Gbenga Daniel

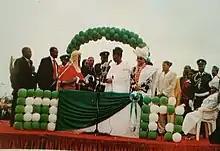
Gbenga Daniel taking the oath of office as the Governor of Ogun state in 2003.

Gbenga Daniel's campaign for the seat of the governor was described by political analysts as "electric" considering the fact that as a businessman, he defeated a sitting governor. His campaign was a revolution in the state in 2003 as he visited all the 236 wards of Ogun State, meeting with every stakeholder of every street and area in the state to sell his ideas. He received commendations for redefining campaign for political office in Nigeria.